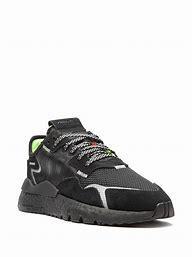
Brand: adidas
Model: Nite Jogger Athletic